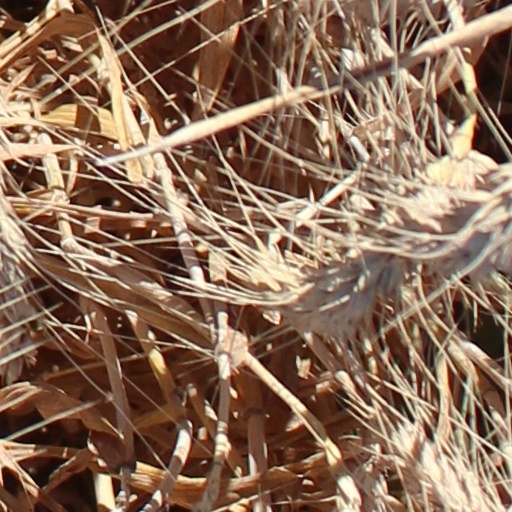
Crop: wheat